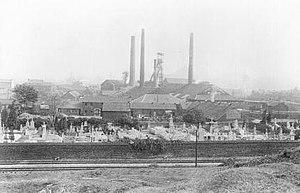
Charbonnage de Kessales à Jemeppes.
Seraing ou Seraing-sur-Meuse est une ville francophone de Belgique située en Région wallonne dans la province de Liège. Il s'agit du lieu de l'ancienne résidence d'été des princes-évêques de Liège avant de devenir une ville industrielle au XIXᵉ siècle.
La Société anonyme des Charbonnages de Gosson-Kessales est une ancienne société d'exploitation de charbonnages de la région belge de Liège constituée en 1954 à partir des deux sociétés importantes des Charbonnages des Kessales à l'ouest et des Gosson, La Haye et Horloz réunis à l'est. Celles-ci sont elles-mêmes issues de la concentration progressive sur un siècle et demi d'une quinzaine de sociétés charbonnières. Sa concession d'activité se situait sur un territoire à l'ouest de la ville de Liège, en amont et en rive gauche de la Meuse.